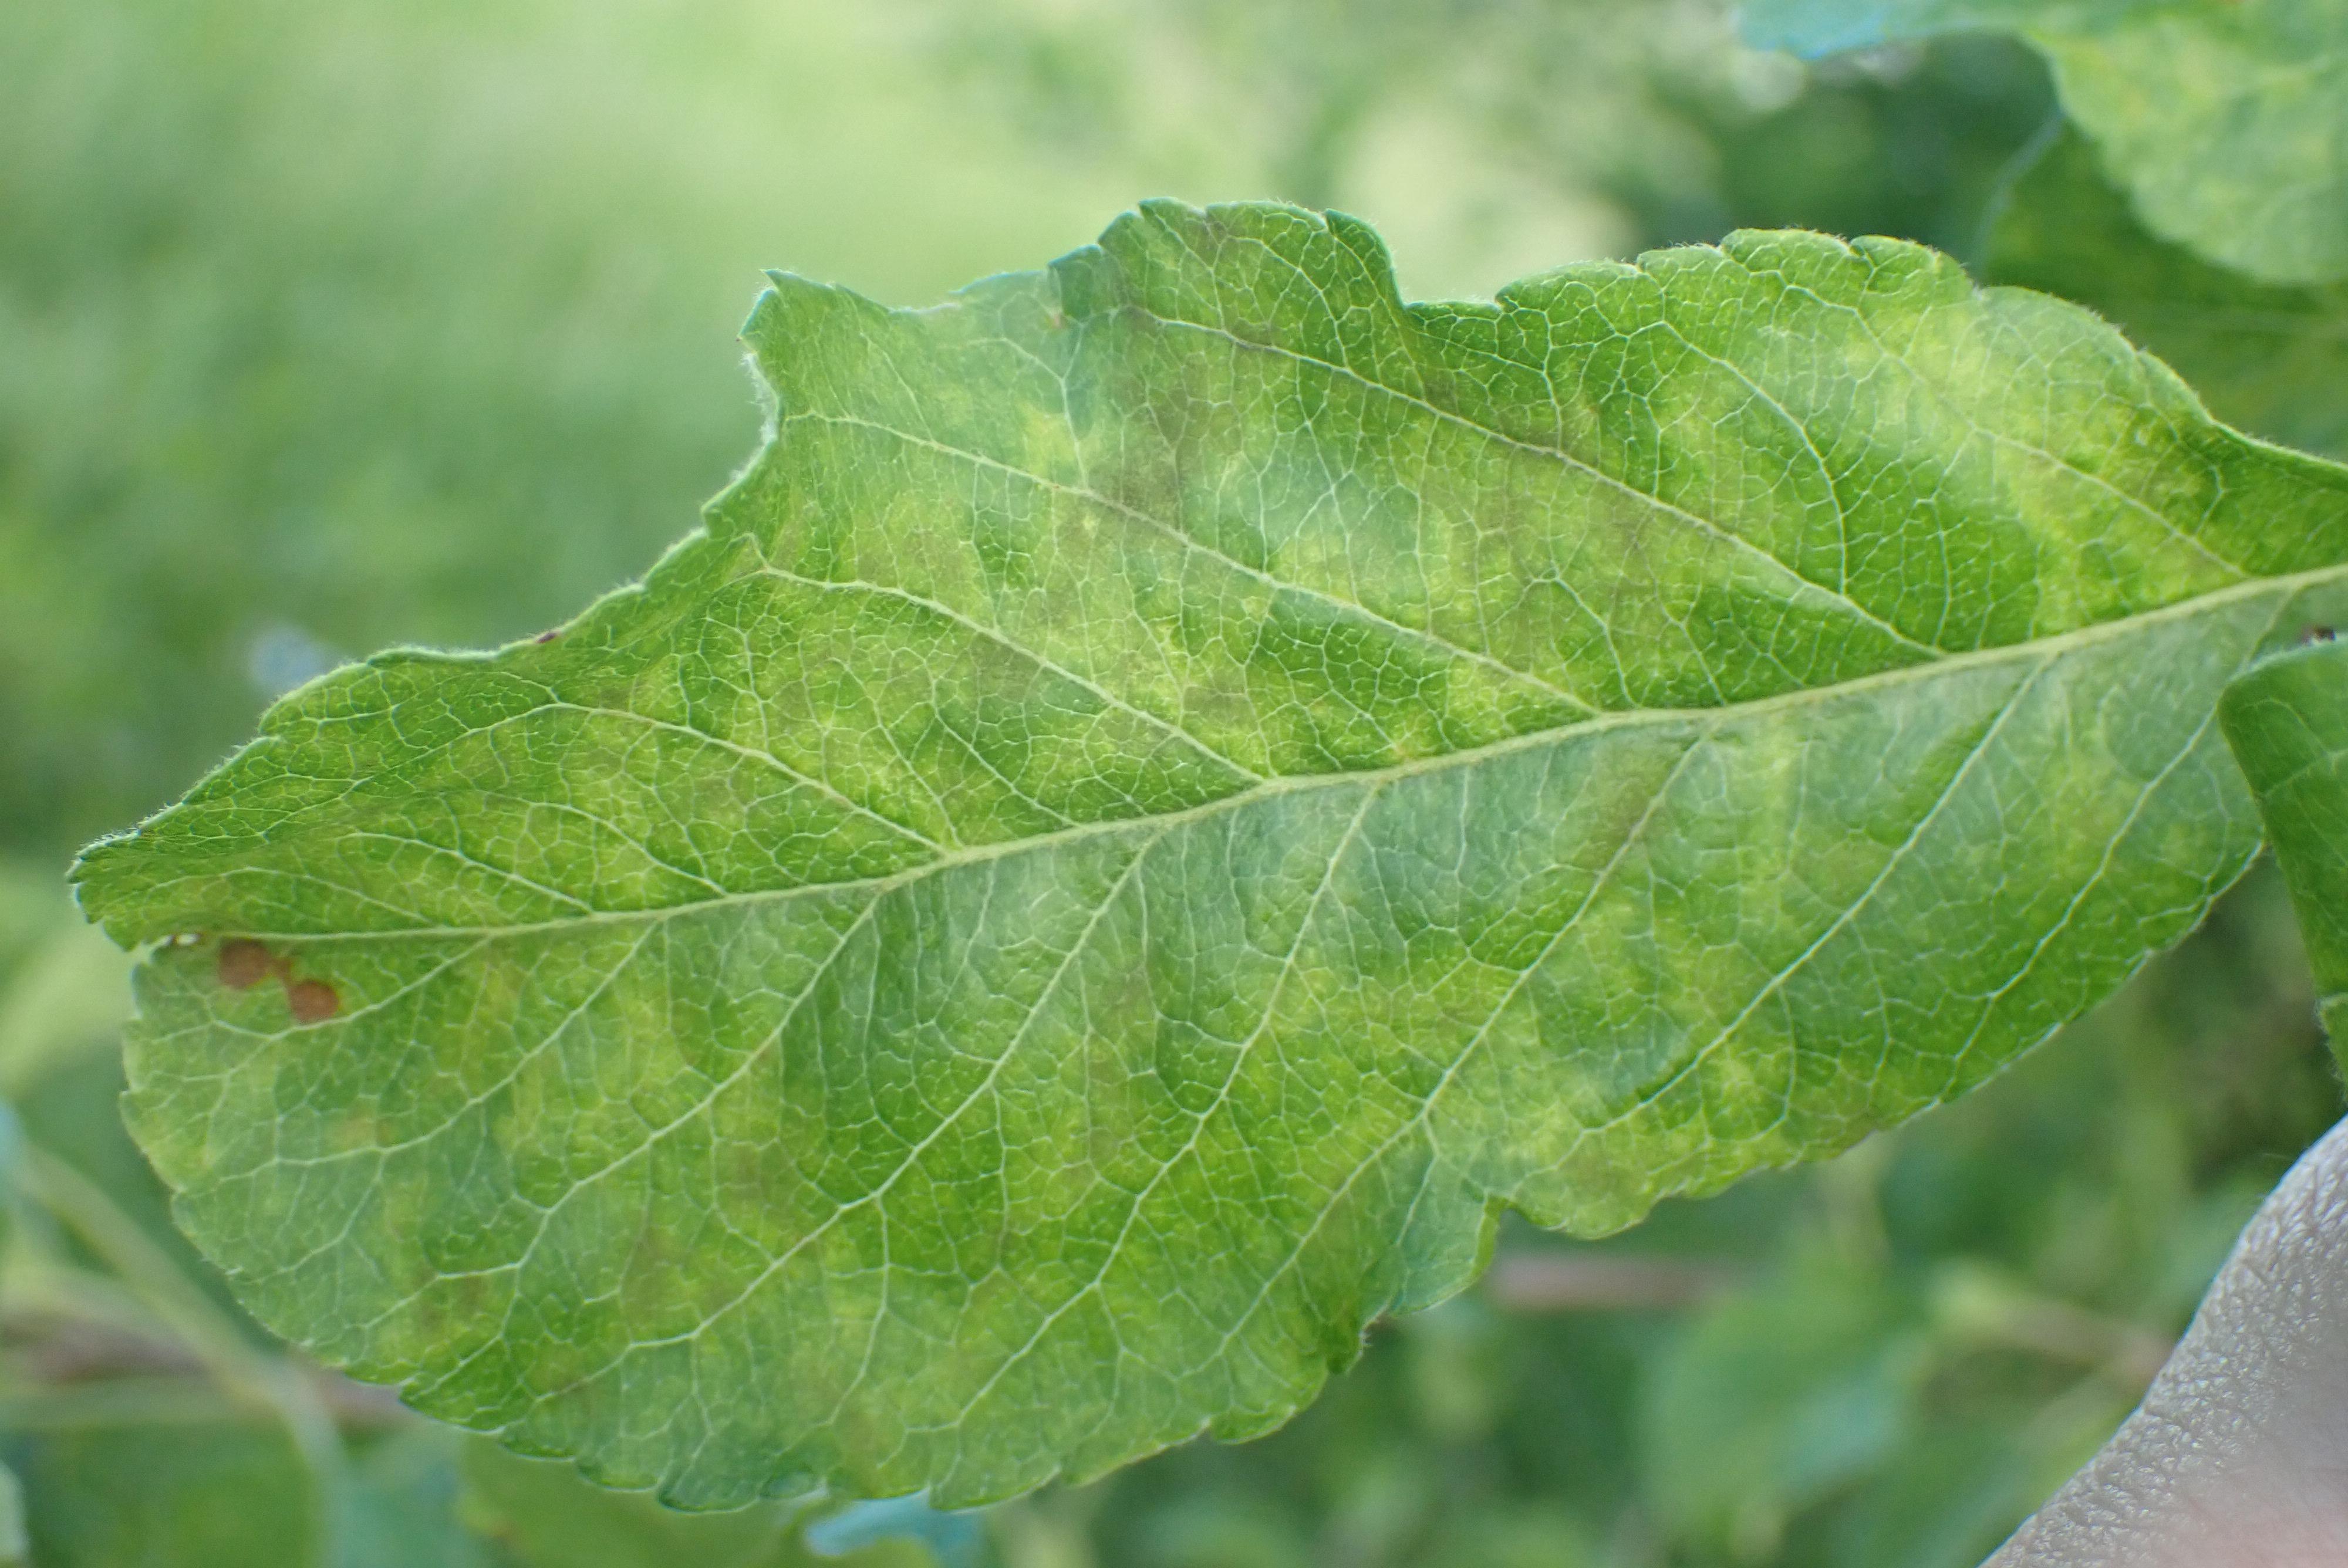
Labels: scab